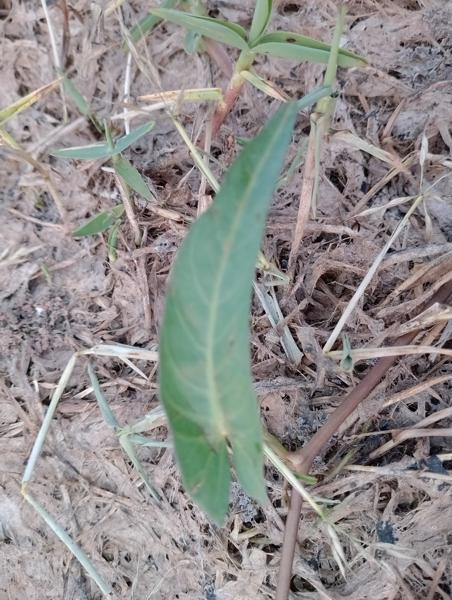
Weed species: Ipomoea aquatic